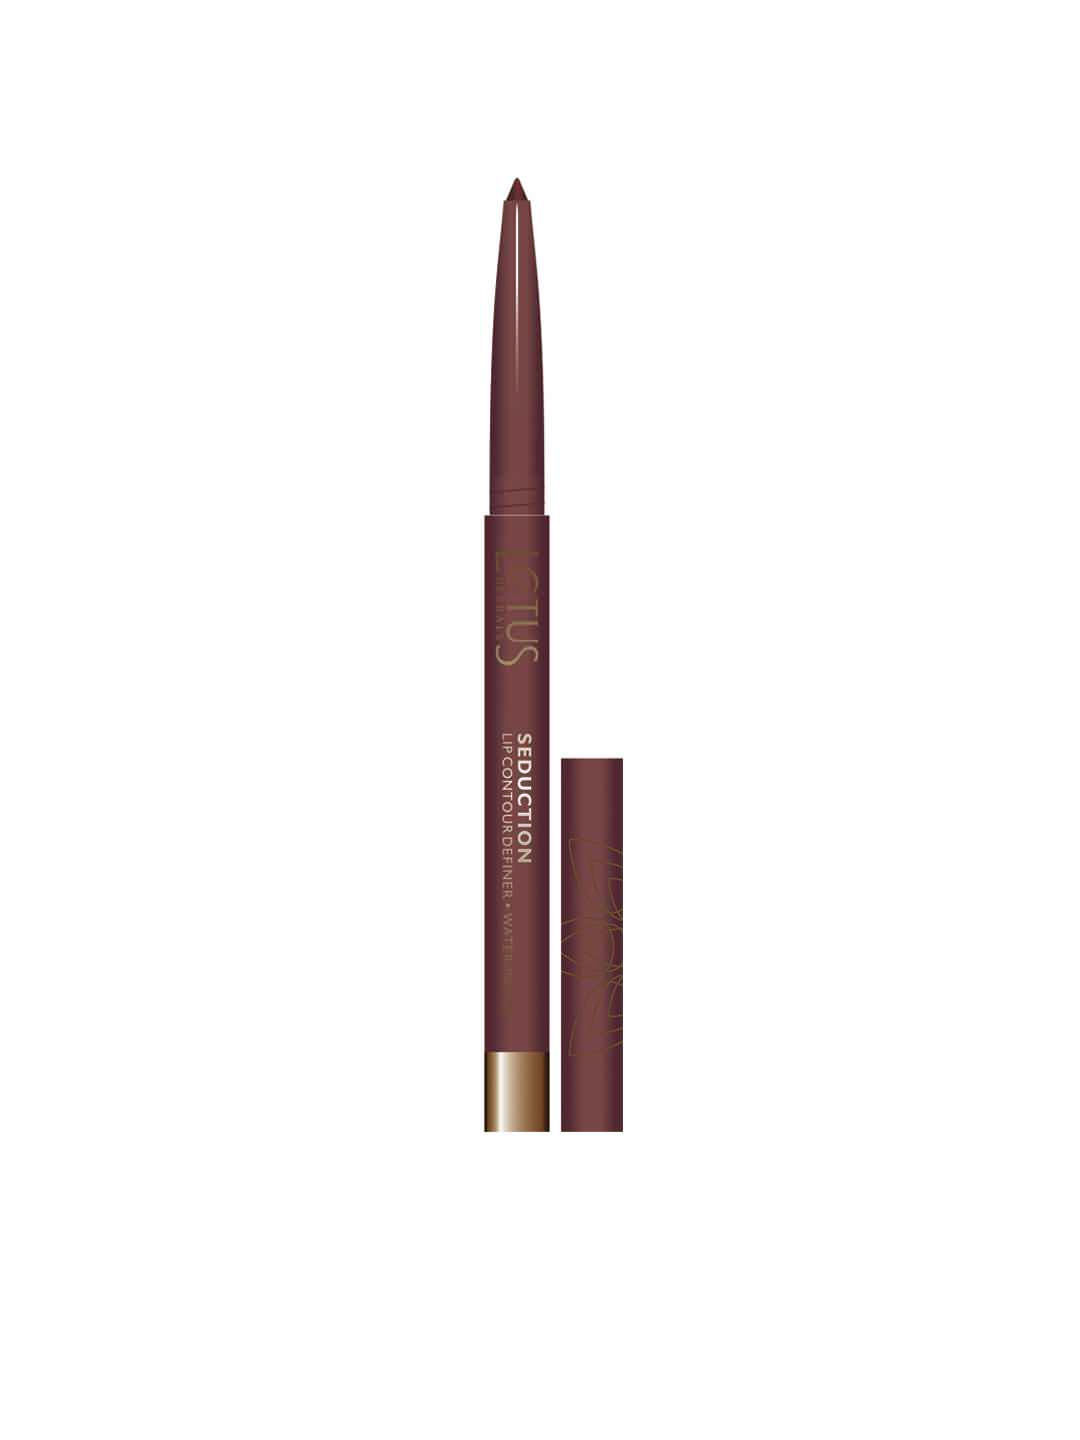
Lotus Herbals Seduction Choco Fudge Lip Contour Definer 56
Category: Personal Care / Lips / Lip Liner
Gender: Women
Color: Brown
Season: Spring 2017
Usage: Casual